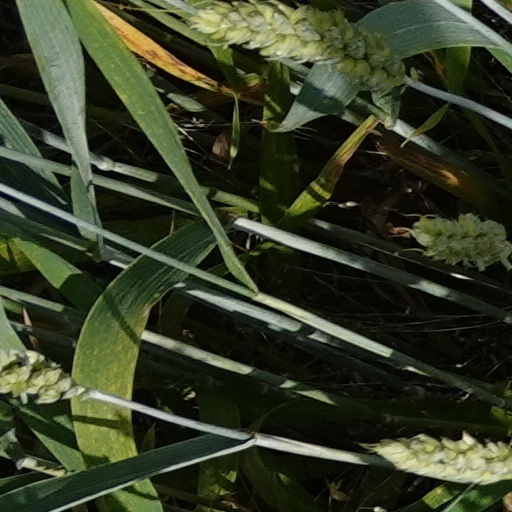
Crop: wheat